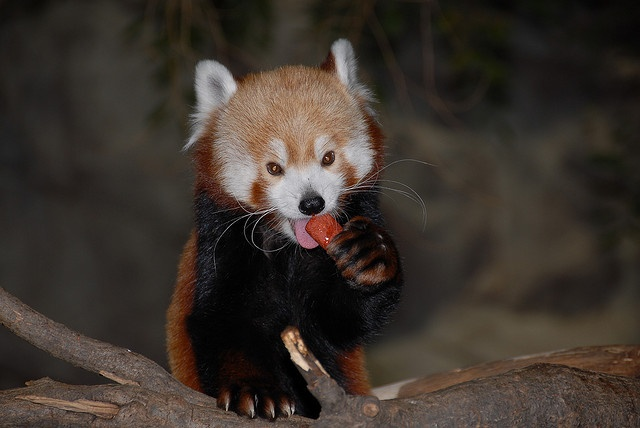
The fox pup is holding something tasty to eat.
A small wild animal eating a hotdog that its holding
Red panda licking some sort of popsicle on a branch.
a close up of a small animal on a tree branch
A red panda with one paw on log and other paw holding food to mouth.